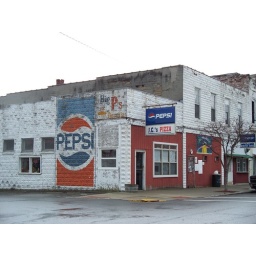
Pepsi sign on the side of a building in La Rue, Ohio.